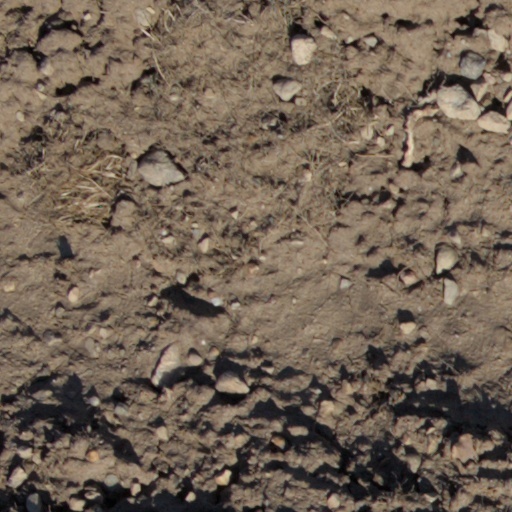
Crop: wheat